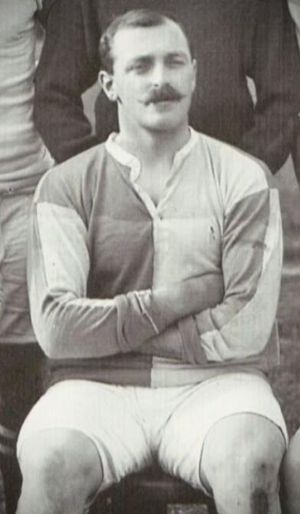
Bob Crompton
Bob Crompton var en engelsk fodboldspiller og manager i slutningen af 1800-tallet og starten af 1900-tallet.